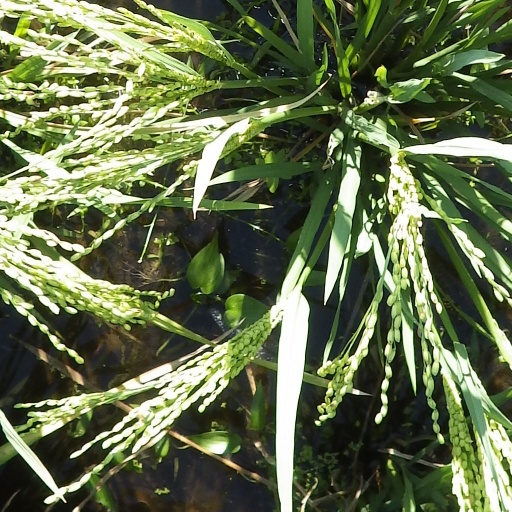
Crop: rice